Glas GT

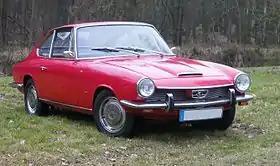
Glas 1700 GT

The Glas GT is a sports coupé produced by Hans Glas GmbH at Dingolfing. The car was first presented as the Glas 1300 GT in September 1963 at the Frankfurt Motor Show, with volume production starting in March 1964. The much rarer cabriolet version appeared in May 1965 and a larger engined 1700 GT in May 1965.